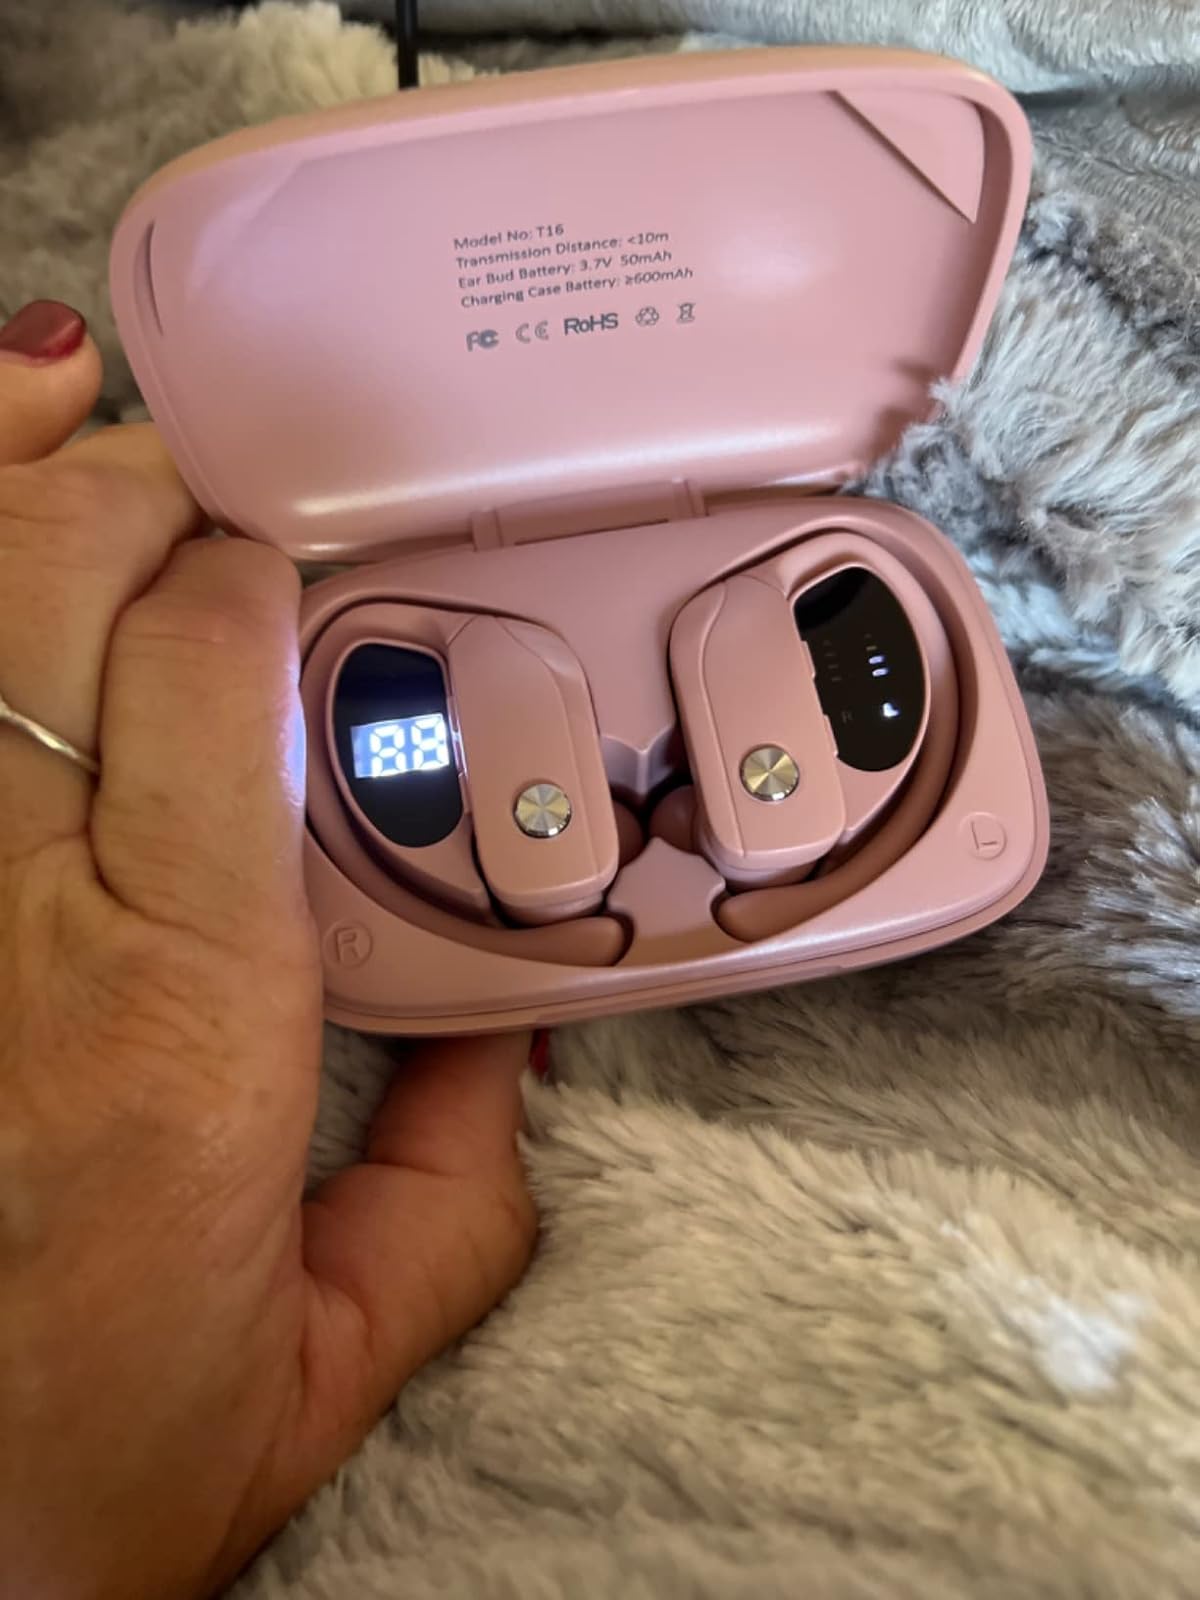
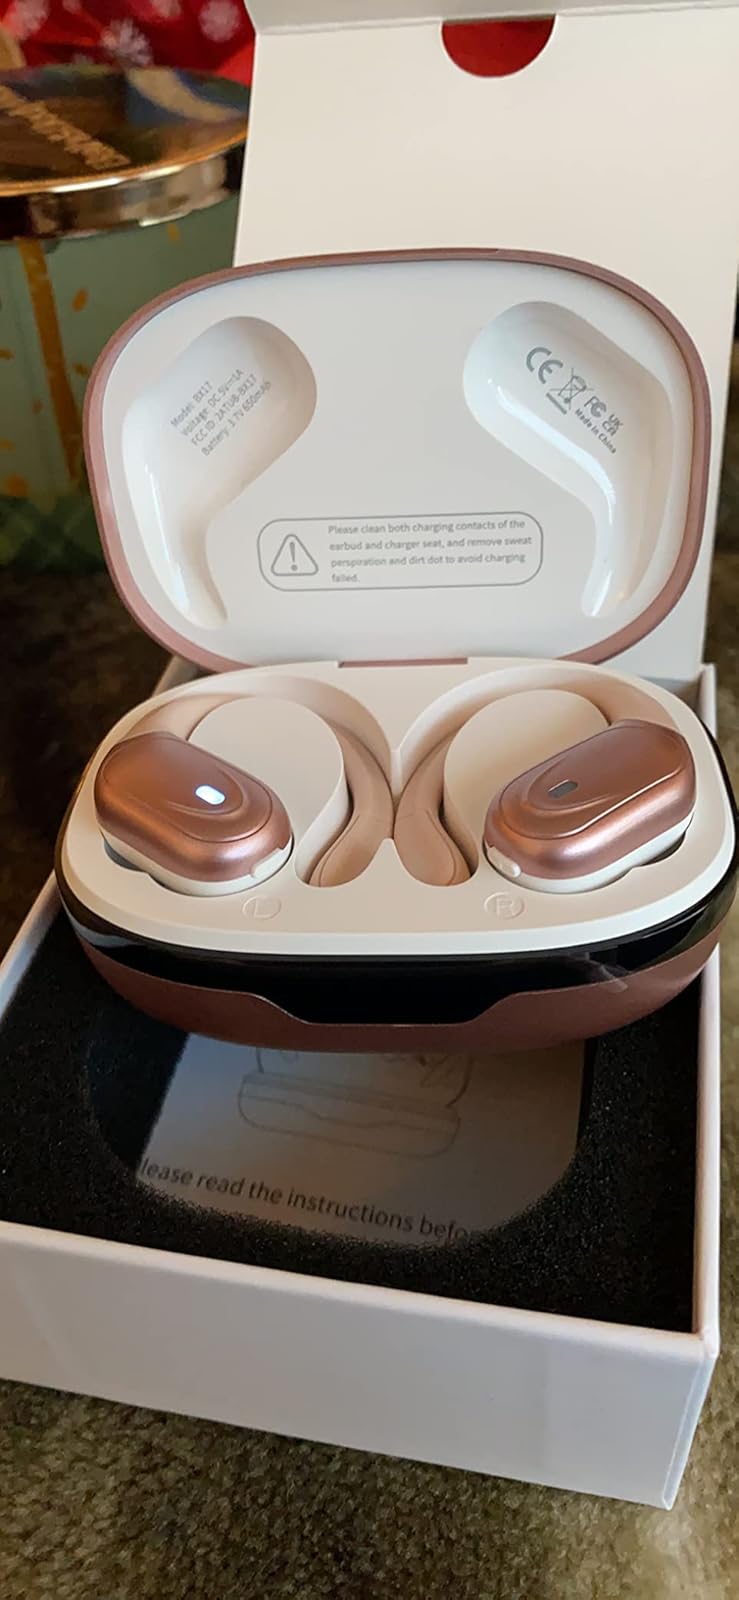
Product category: earbuds
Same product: no